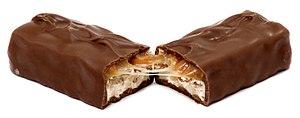
Snickers est une marque commerciale de barre chocolatée issue de l'industrie agroalimentaire. La marque est la propriété du groupe nord-américain Mars Incorporated ; la confiserie est fabriquée dans ses usines. Cette confiserie est faite de l'assemblage d'un morceau de nougat couvert de cacahuètes grillées et de caramel, le tout enrobé de chocolat au lait. Snickers est la marque de barre de chocolatée la plus vendue de tous les temps : ses ventes globales atteignent annuellement 2 milliards de dollars américains, contribuant ainsi à la fortune de la famille Mars.
Le grignotage désigne une prise alimentaire plus ou moins régulière d'aliments en dehors des repas. Ces petites prises fragmentées apportent moins de 25 % des apports nutritionnels de la journée, ce qui les distingue du repas, et ne sont pas liées à une sensation de faim, ce qui les différencie de la collation. Le grignotage peut être corrélé à l'inactivité physique, la sédentarité et, par extension, à certains loisirs comme les jeux informatiques et la télévision.